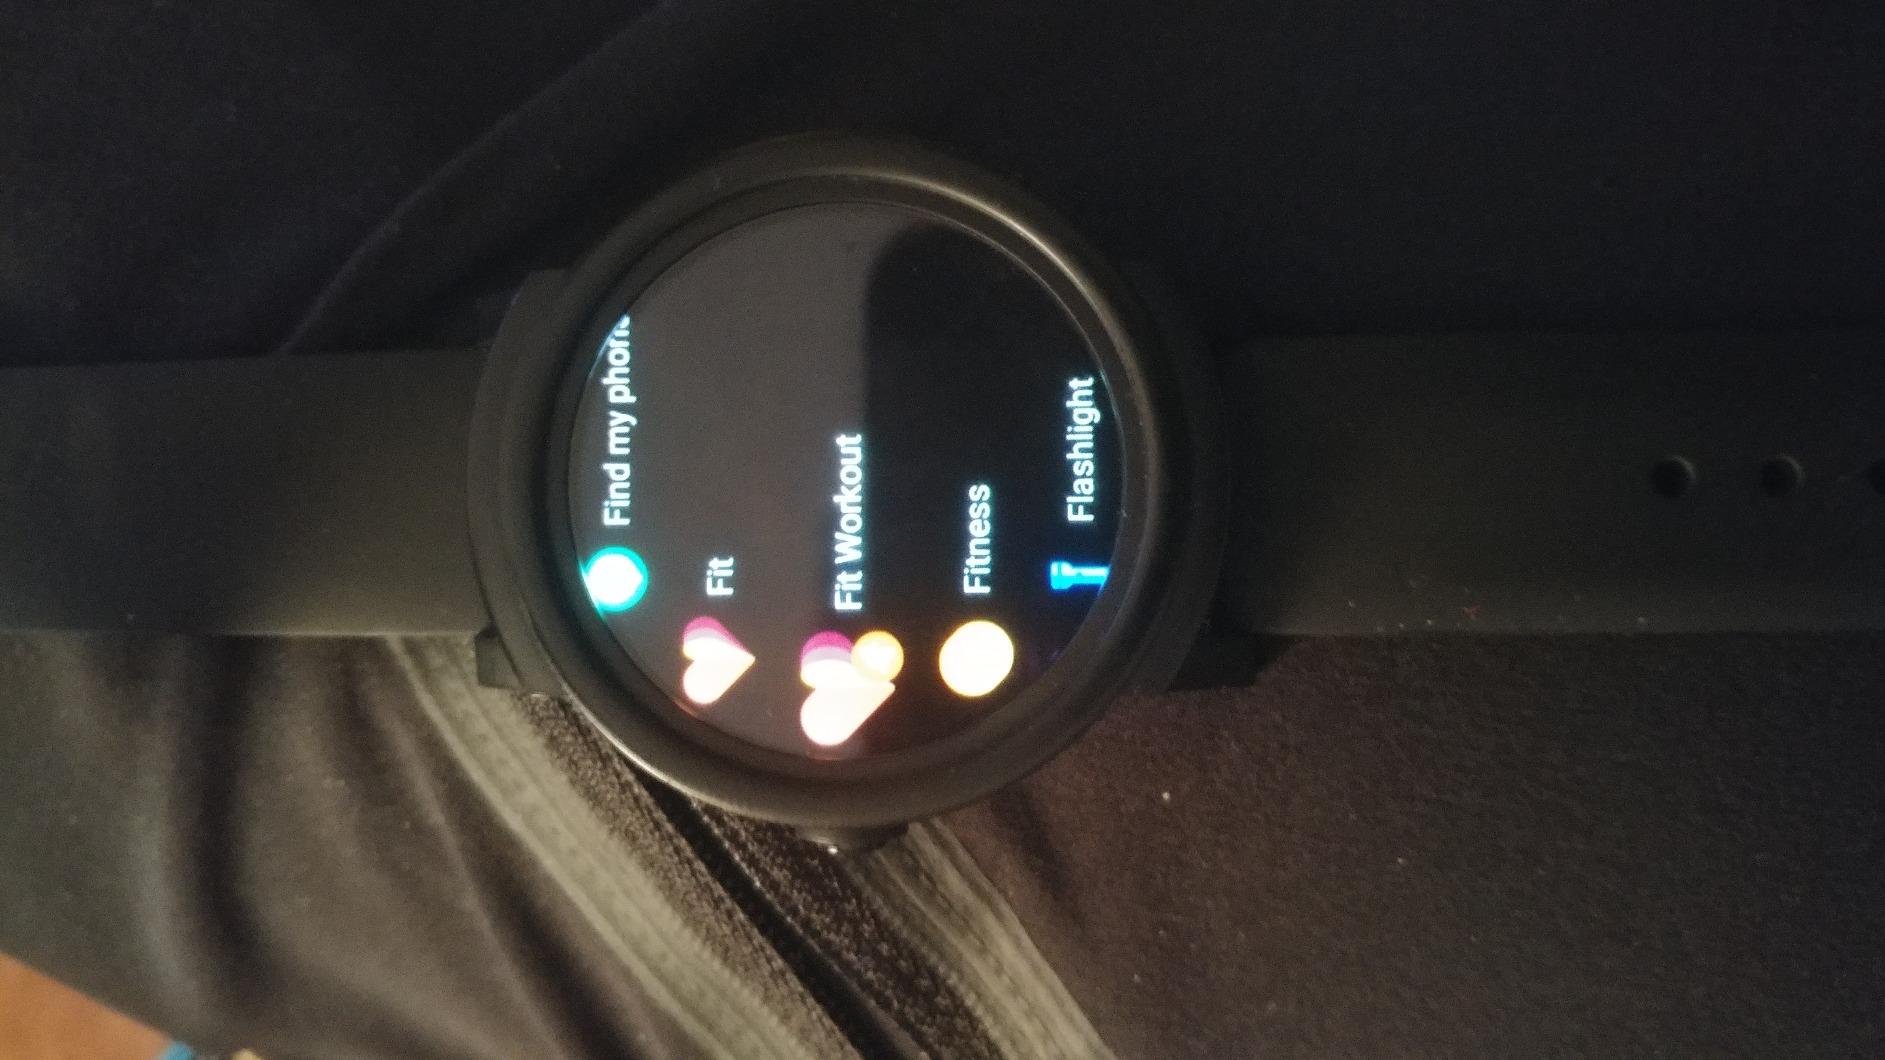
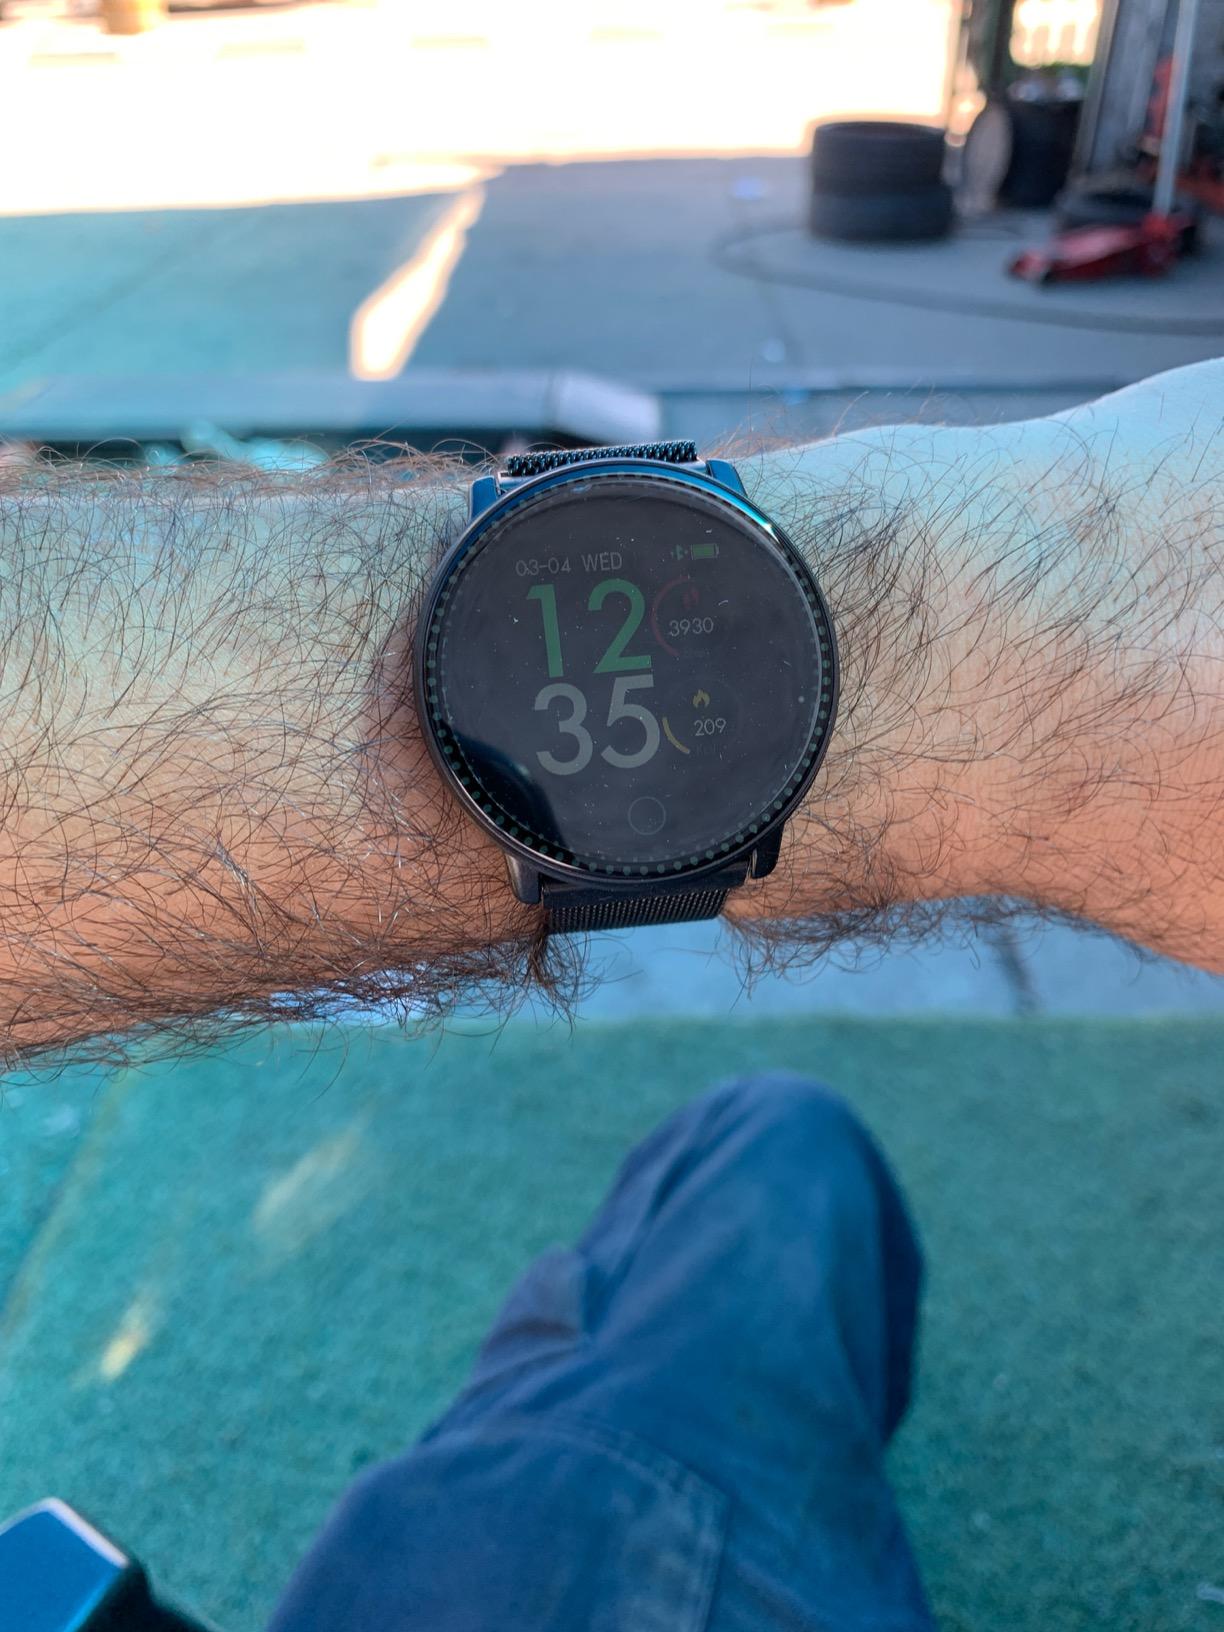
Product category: smartwatch
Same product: no